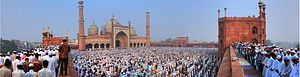
Islam / Tro og vantro / Trosartikler / Tidebøn
Muslimer i fællesbøn ved Jama Masjid-moskéen i Indien i 2011. Muslimers bøn betegner især menneskets henvendelse til Gud, hvor de daglige tidebønner er blandt de vigtigste former for ihukommelse og tilbedelse af Gud. Under bønneritualet indtages oftest bestemte kropsstillinger, hvor der i hver position fremsiges bestemte lingvistiske bønnefraser. Alle tidebønner indledes med henblik på udførelse af ritualet med henvendelse til Gud alene, hvor krop og ansigt er vendt mod bederetningen Kabaen i Mekka i det nuværende Saudi-Arabien.
Islam er en monoteistisk og abrahamitisk religion, der er stiftet af Muhammed ibn Abdallah i 600-tallets Arabien. Islams hellige skrift er Koranen, der opfattes som Guds bogstavelige ord formidlet til profeten Muhammed. En tilhænger af islam kaldes en muslim. Tidligere brugtes også betegnelsen muhamedaner.